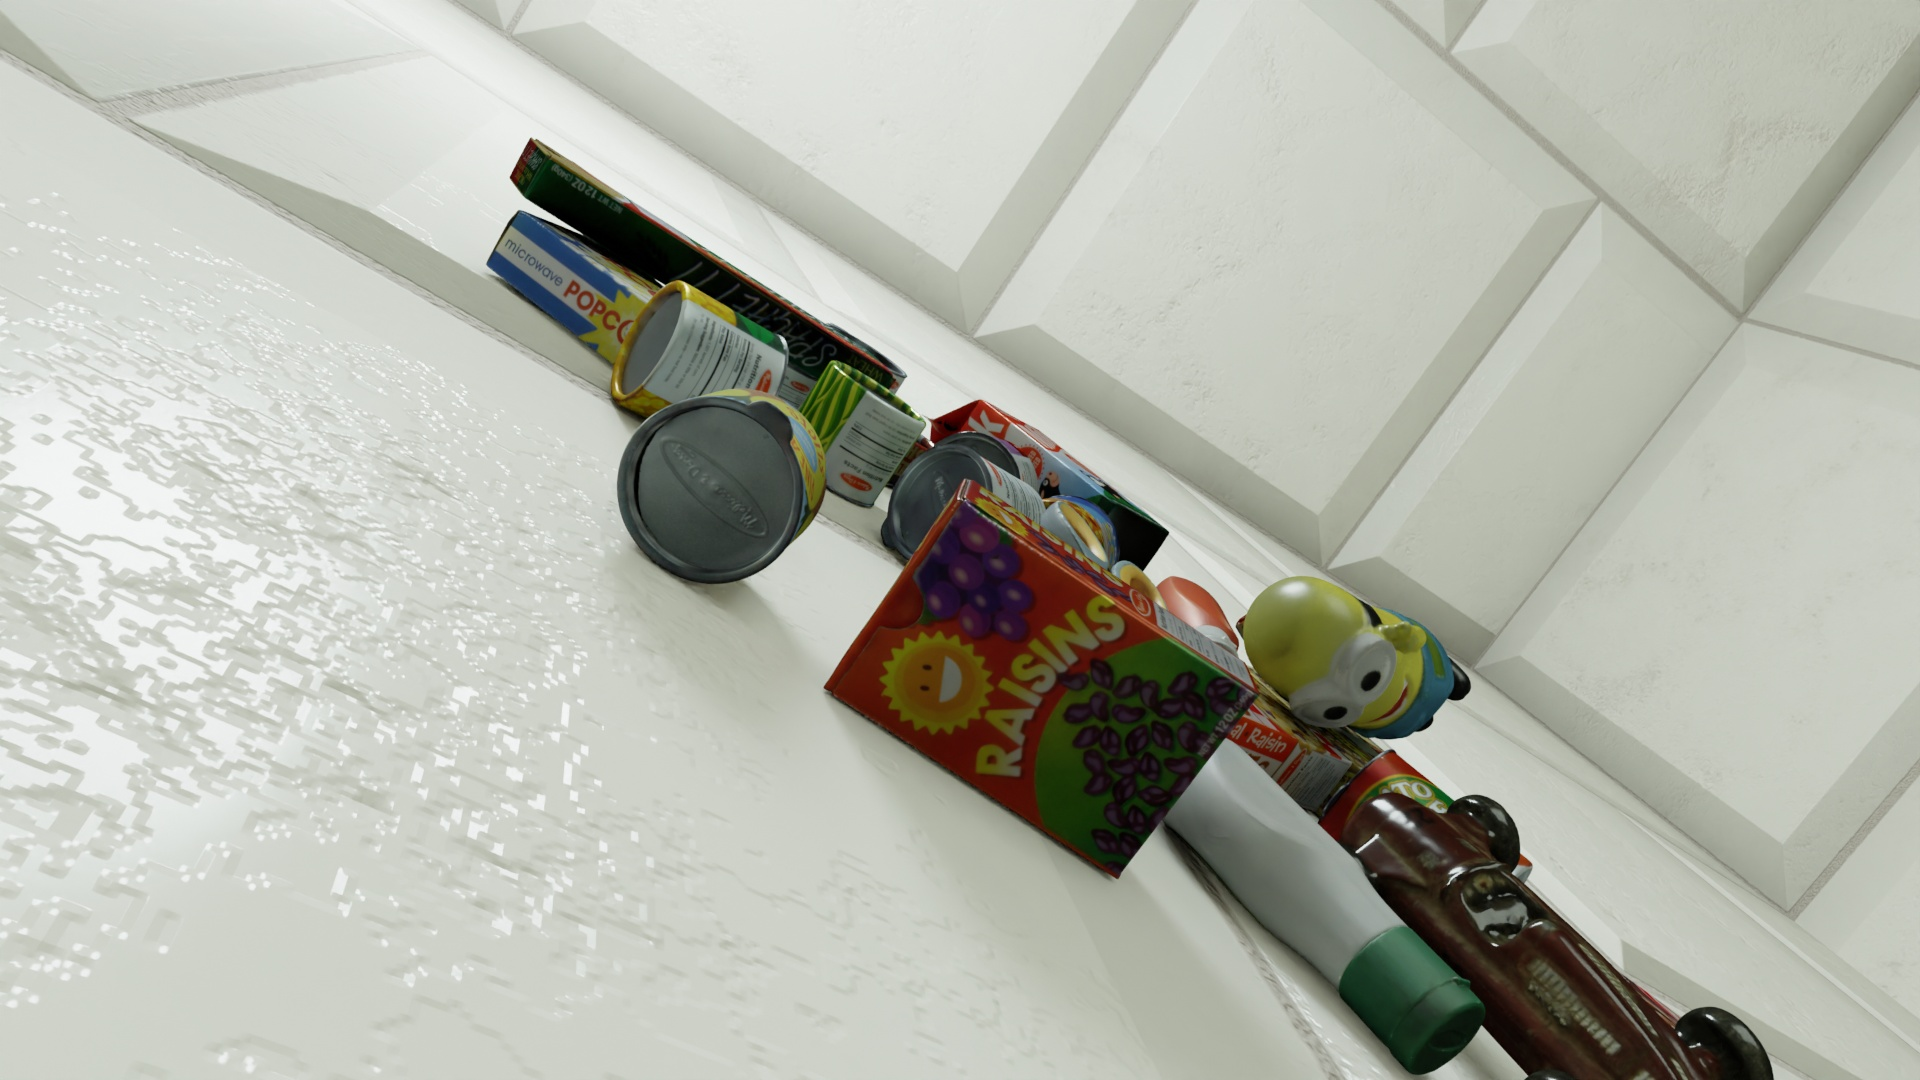
Question:
What are the eight normalized (x, y) image coordinates between 0 and 1 for the cuboid corners of the cylindrical can of corn featuring colorful graphics? Your answer should be a list of normalized (x, y) image coordinates between 0 and 1 with bottom face first then top face, all counter-clockwise.
Answer: [(0.336979, 0.369444), (0.30625, 0.376852), (0.332813, 0.265741), (0.365625, 0.247222), (0.393229, 0.42037), (0.359375, 0.423148), (0.383854, 0.315741), (0.419271, 0.303704)]